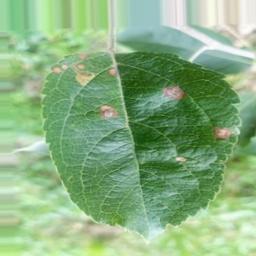
Label: Alternaria